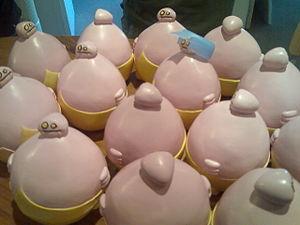
Figurines du Fat Gourg.